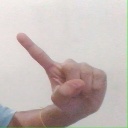
अक्षर: ए